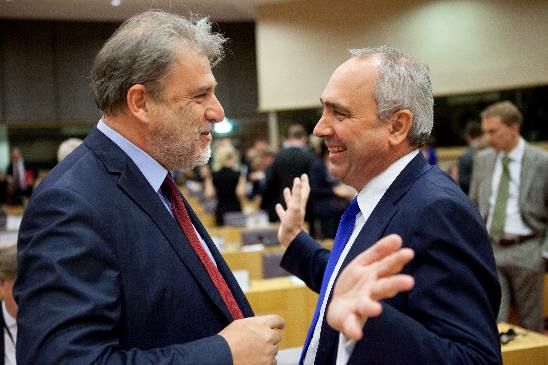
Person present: Yes